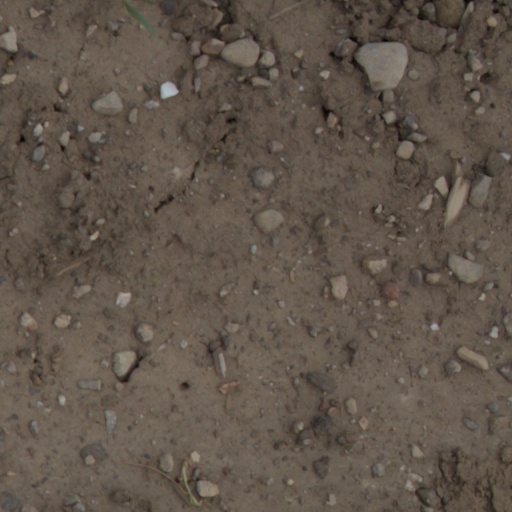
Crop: wheat